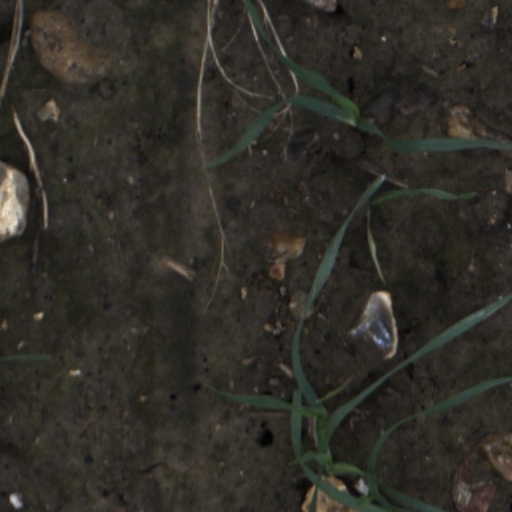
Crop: wheat